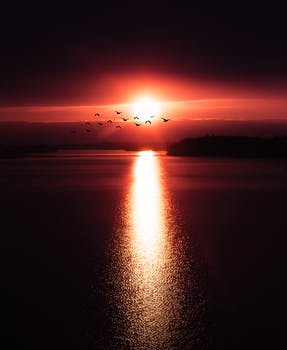
Label: No Watermark